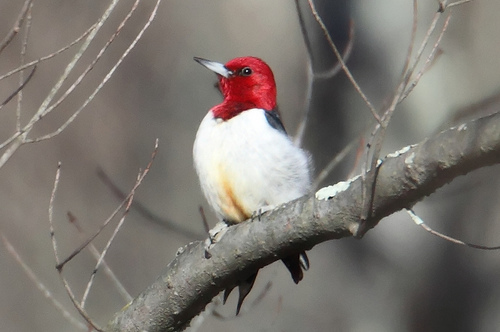
this majestic bird has an entirely red head from its nape and breast upwards, a white breast and belly, and a straight white and black beak.
red crowned bird with white belly and grey pointed bill and black eyes.
this bird has a large white bill, a red crown, and a black eyering.
this bird is white, black, and red in color with a white beak, and black eye rings.
this is a white bird with a red head and a white beak.
a small bird with a red head, white body and black coverts.
this bird has wings that are black and has a red head
this bird is red, white, and black in color, with a sharp black beak.
this particular bird has a belly that is white with yellow patchees
this bird has a red crown, white primaries, and a white belly.
Species: Red Headed Woodpecker